Itchen ferry

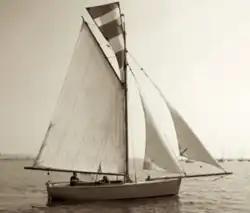
Nellie under sail in 2010 in Fareham Lake

The hamlet where the fishing boats originated was also named Itchen Ferry village.